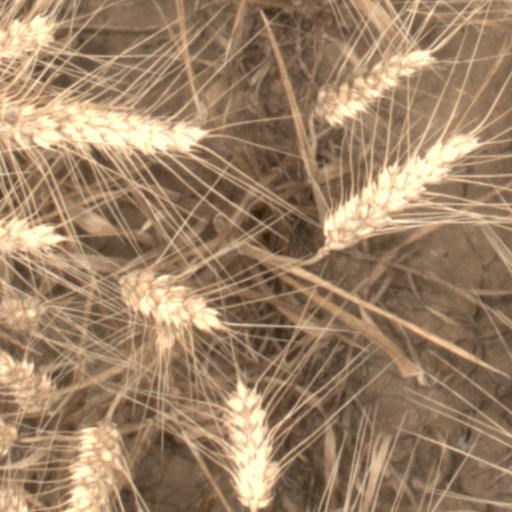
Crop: wheat